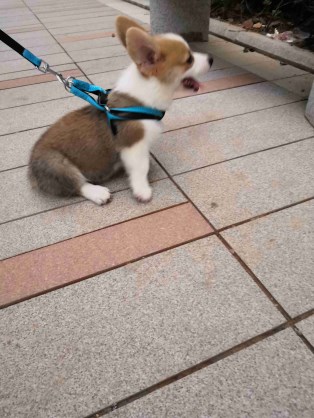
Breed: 2909-n000116-Cardigan